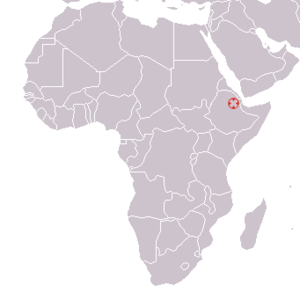
Australopithecus afarensis est une espèce éteinte d'Hominidé bipède ayant vécu en Afrique entre environ 3,9 et 2,9 millions d'années BP. Les principaux fossiles d'Australopithecus afarensis ont été découverts en Afrique de l'Est, principalement en Éthiopie, au Kenya et en Tanzanie.
Lucy, ou Dinqnesh, parfois écrit Dinknesh, est le surnom donné au fossile de l'espèce éteinte Australopithecus afarensis découvert en 1974 sur le site de Hadar, en Éthiopie, par une équipe de recherche internationale. Ce fossile est daté de 3,18 millions d'années.